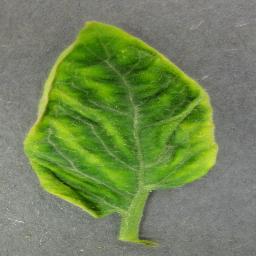
Label: Tomato___Tomato_Yellow_Leaf_Curl_Virus